Bernardus Croon

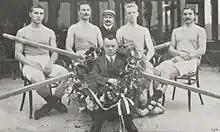
Croon in 1907

Bernardus Hermanus Croon (11 May 1886, in Amsterdam – 30 January 1960, in Amsterdam) was a Dutch rower who competed in the 1908 Summer Olympics.